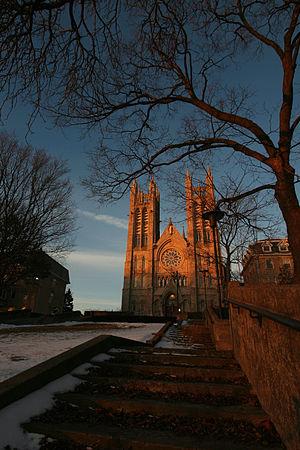
La basilique Notre-Dame-Immaculée de Guelph est une église catholique néo-gothique située à Guelph en Ontario.